Stern sculling

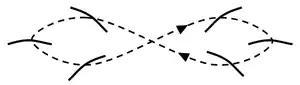
8 motions of the oar in rower's hands. In water the oar moves much like a propeller. (bow at the top)

Stern sculling is the process of propelling a watercraft by moving a single, stern-mounted oar from side to side while changing the angle of the blade so as to generate forward thrust on both strokes. The technique is very old and its origin uncertain, though it is thought to have developed independently in different locations and times. It is known to have been used in ancient China, and on the Great Lakes of North America by pre-Columbian Americans.